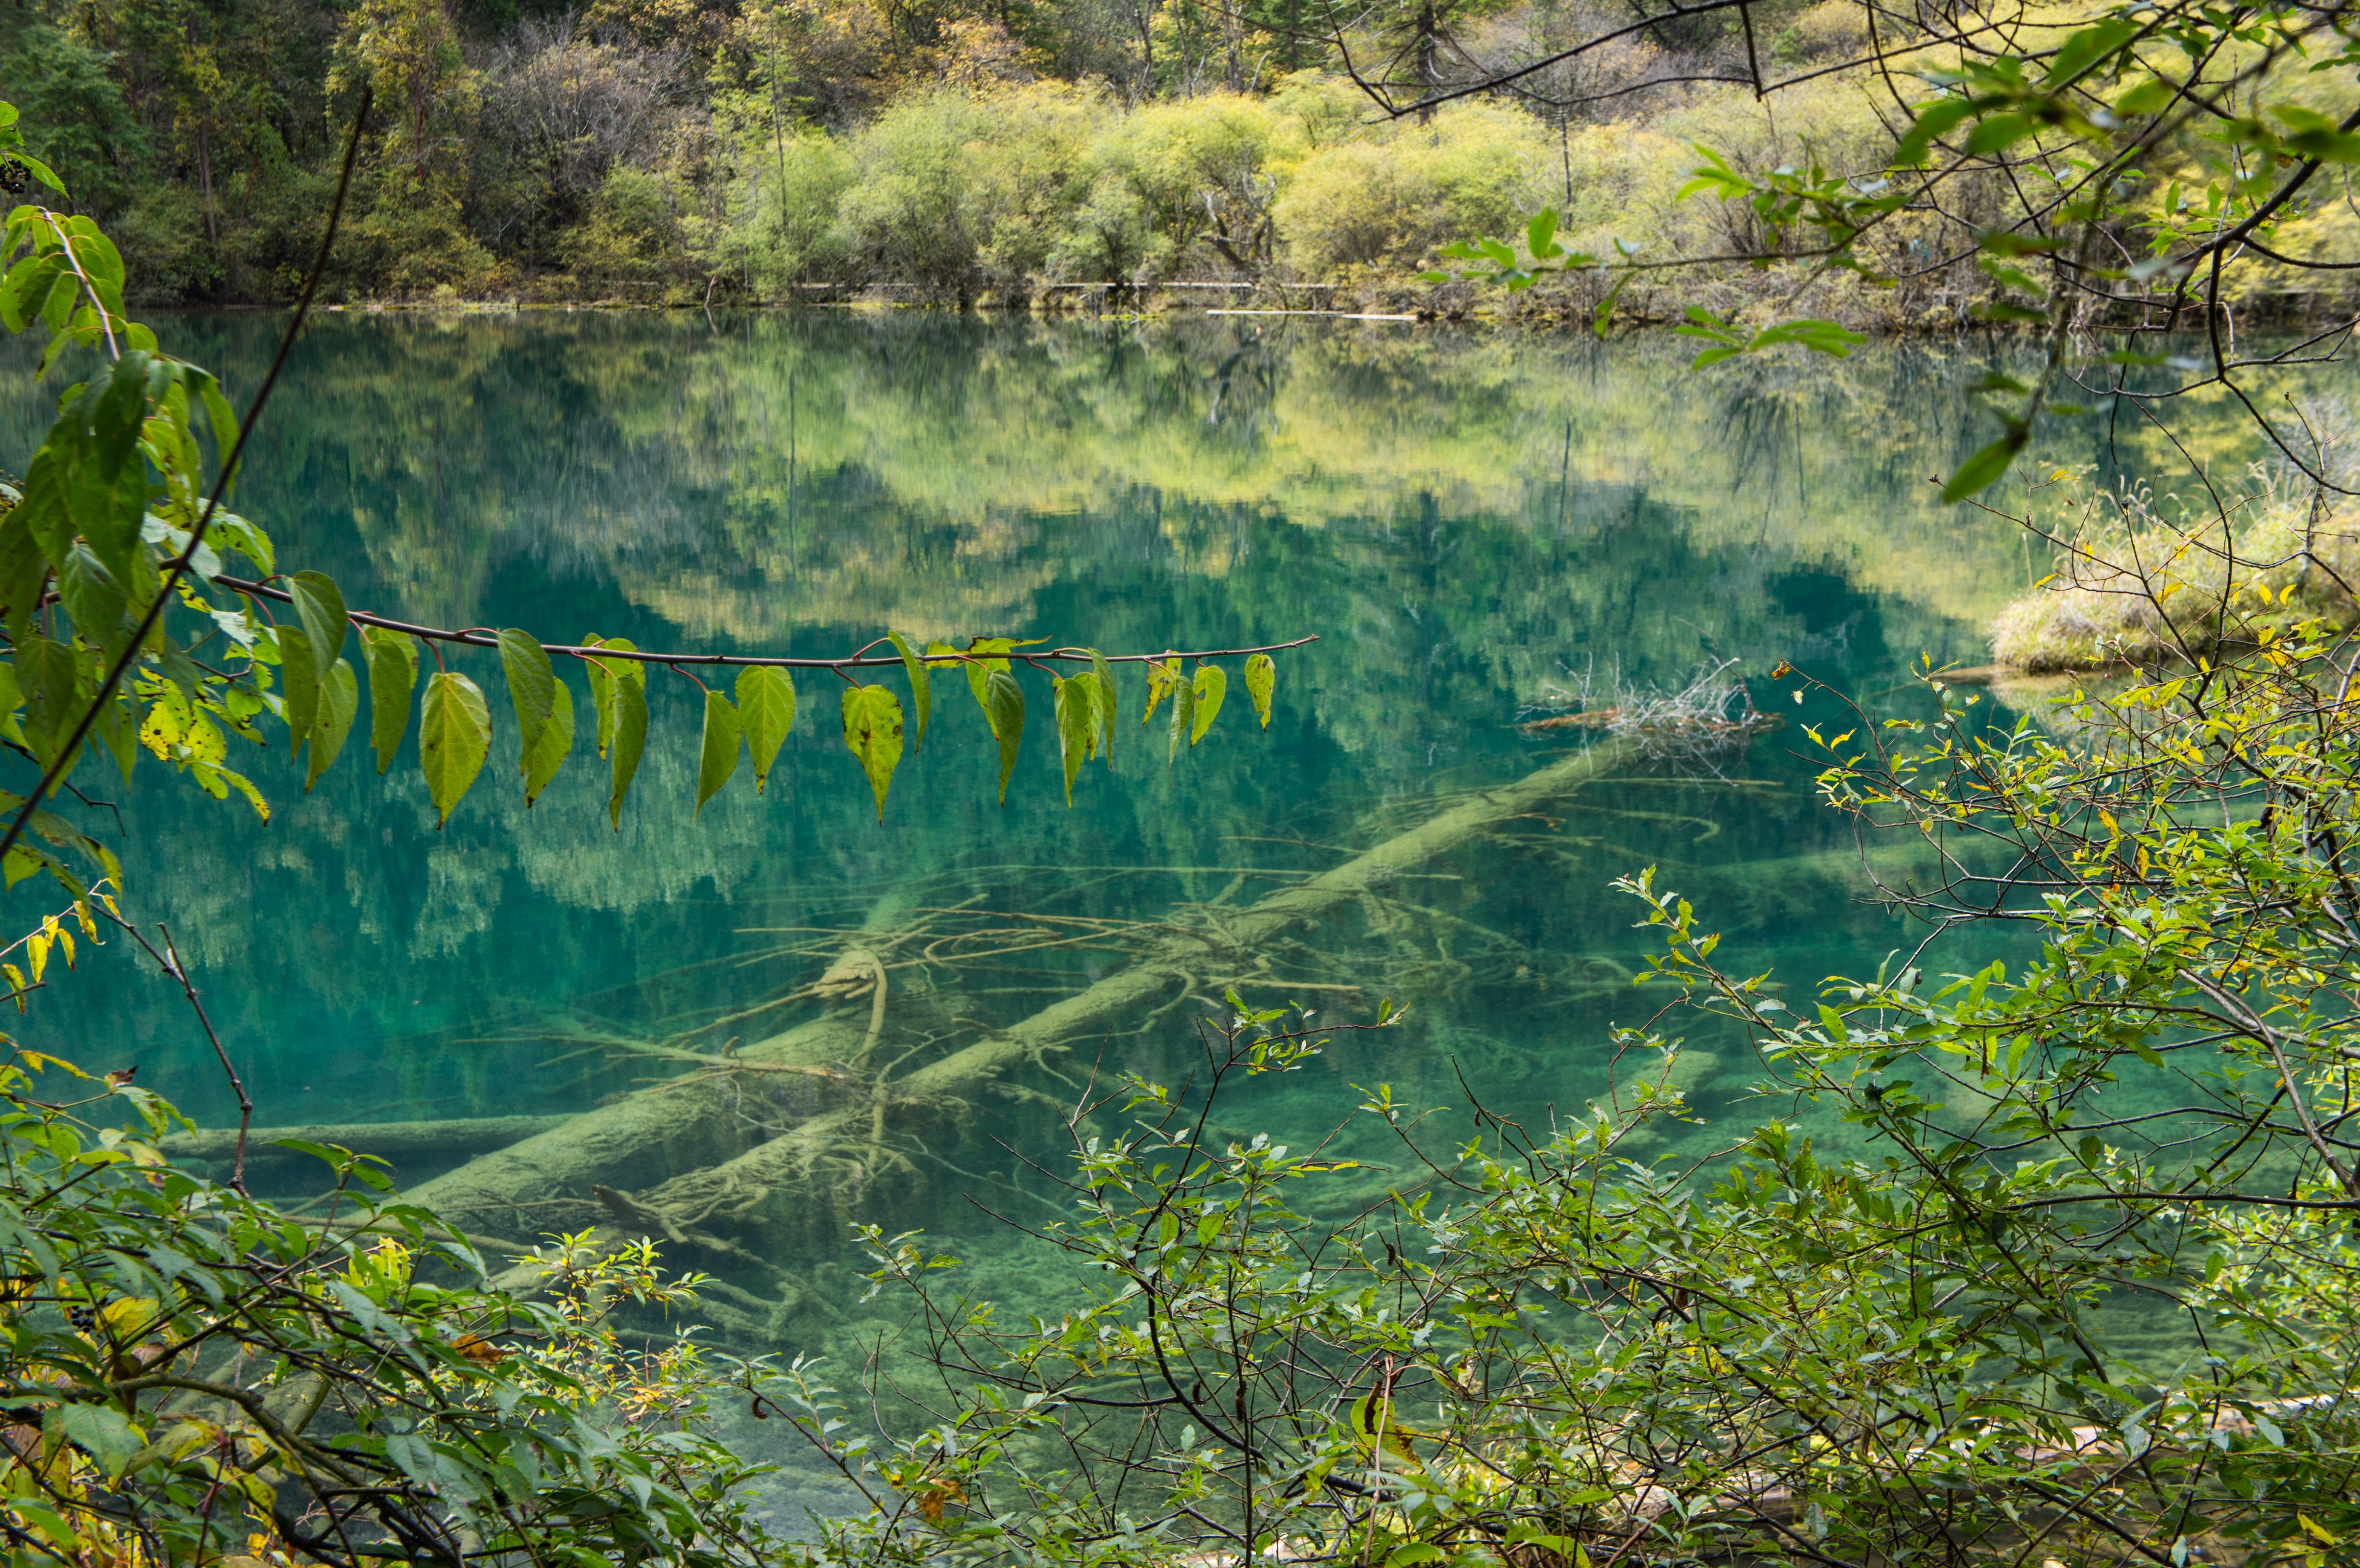
tree, water, nature, forest, wilderness, flower, lake, river, pond, stream, green, reflection, jungle, botany, reservoir, national park, body of water, vegetation, rainforest, wetland, woodland, habitat, china, ecosystem, watercourse, jiuzhaigou, nature reserve, fish pond, natural environment